Michèle Van de Roer

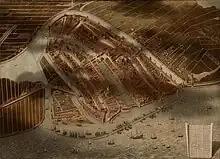
Jan Micker - Bird's Eye View of Amsterdam (ca. 1652). The shadow of dispersed clouds over the city are a fascination for Van de Roer.

Some of her best received oils produced to date demonstrating the same vision are her semi abstract landscapes, notably as in her TGV pieces, that convey rapid motion through the countryside, a blurring of reality. Van de Roer argues that as 16th and 17th century Dutch artists were inspired by the local development of optics that produced new insight into very small or very distant objects, she is inspired by the perspective of light in motion. She admits to a fascination with Jan Micker's 16th century Bird's Eye View of Amsterdam showing the shadow of dispersed clouds as they drift over the city.